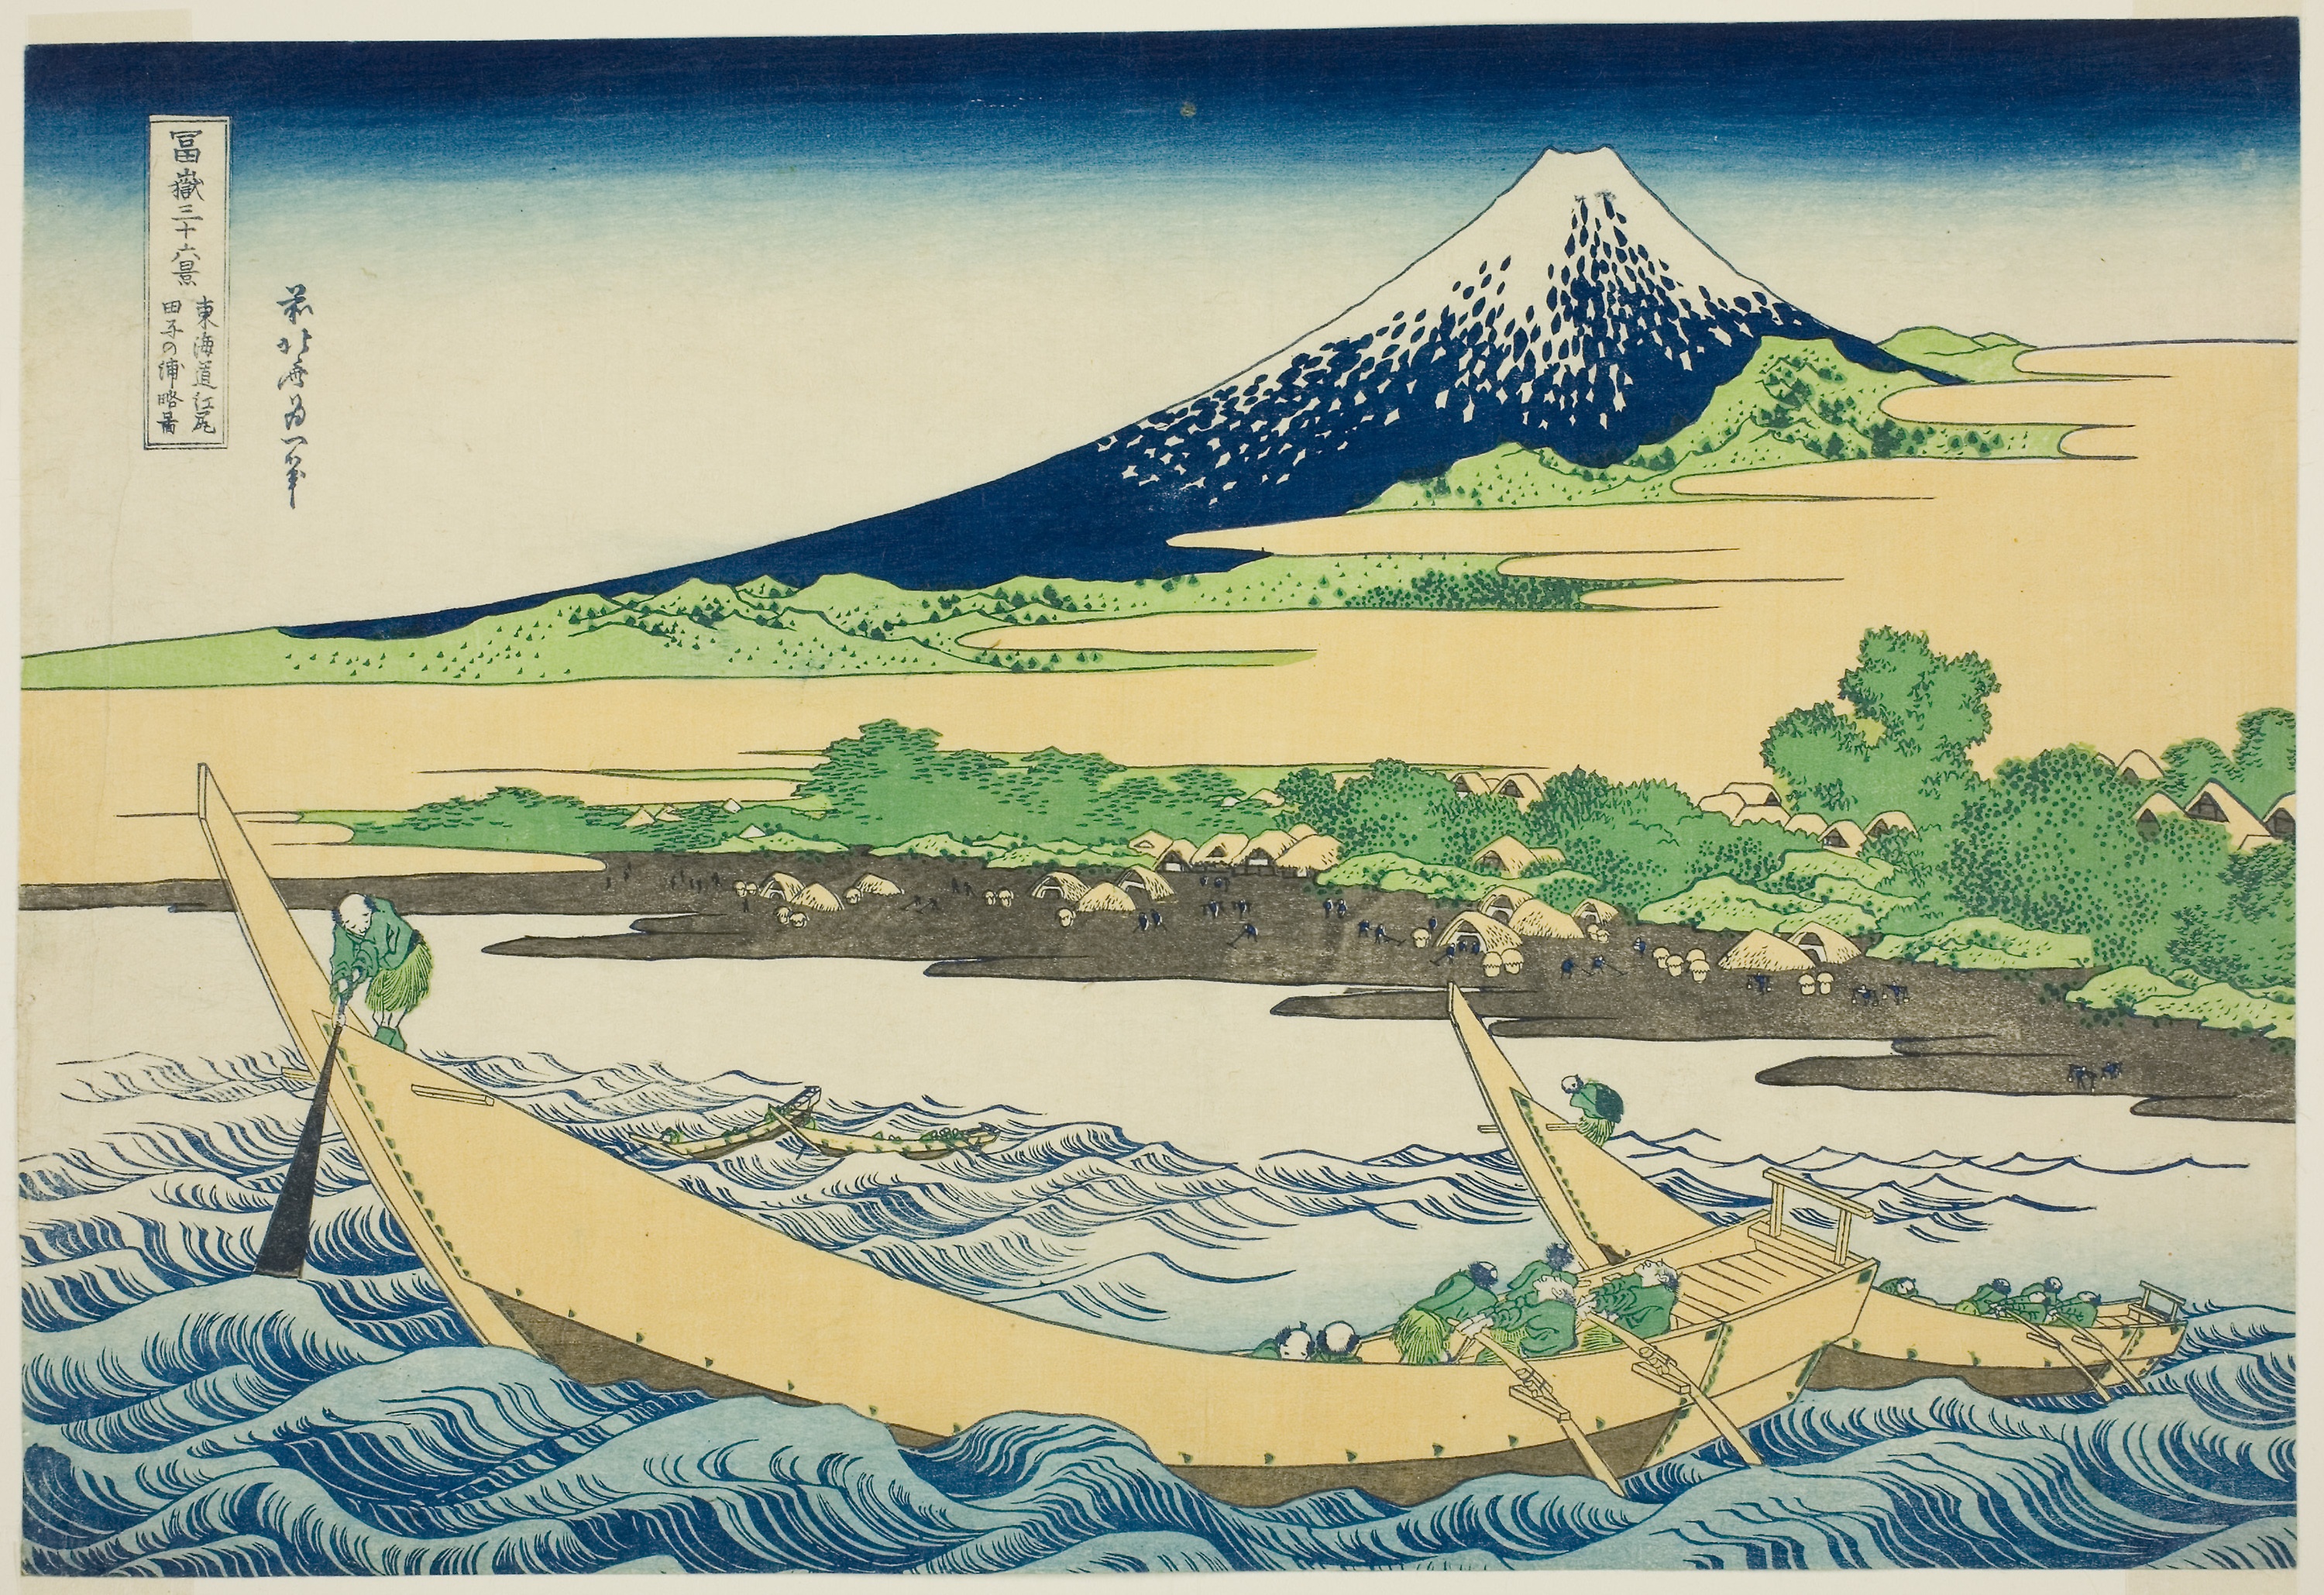
water, illustration, mountain, stratovolcano, landscape, slope, art, painting